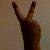
The image shows a hand gesture representing the number 2 in Indian Sign Language.